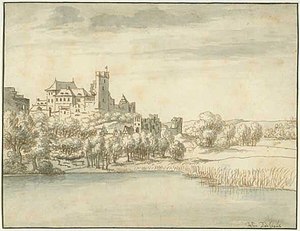
Valkenburg (Limburg) / Galleri
Valkenburg er en en by, beliggende i Valkenburg aan de Geul kommune, i den sydlige provins Limburg i Nederlandene.